Adtranz

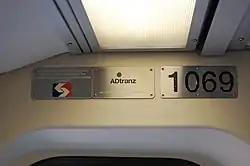
Nameplate of a SEPTA car showing the "Adtranz" company logo in the center

The brand "Adtranz" was created by Landor Associates as part of the corporate identity of "ABB Daimler Benz Transportation". It is an acronym derived from selected letters of the complete name of the first company using it: "A"BB "D"aimler-Benz "Trans"portation, with a "z" in place of an "s" at the end for the name to imply a complete product platform from A to Z. It was capitalised by the companies with a capital "D" as "ADtranz", following the standard English text formatting and capitalisation rules it is spelled with a small "d" as "Adtranz". Above the text "ADtranz", the company logo included a green dot, symbolising a signal set on green, as well as the environmental friendliness of railways. The company also registered the slogan "ADtranz – we speak railways". Rights on the brand and slogan were deleted in 2008 and 2007 respectively.